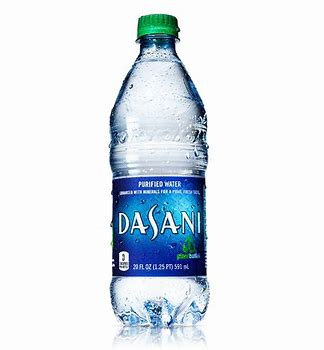
Label: plastic